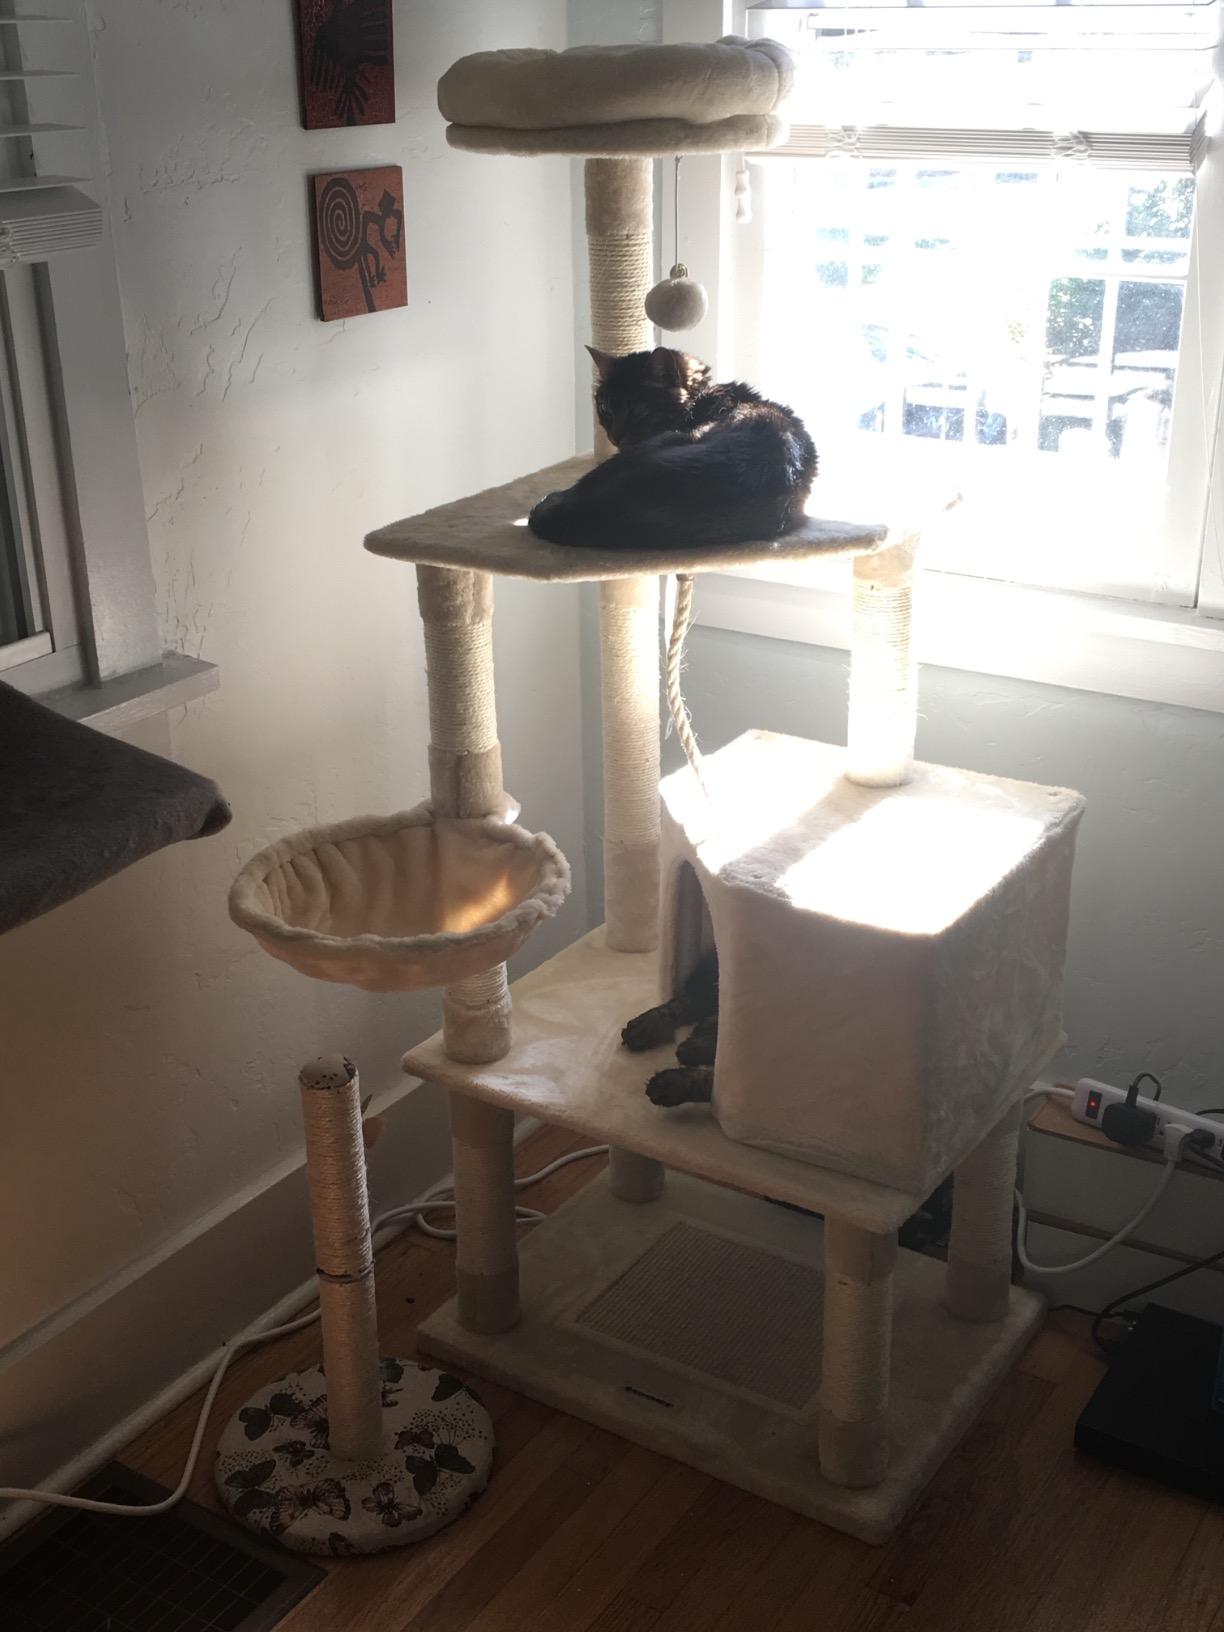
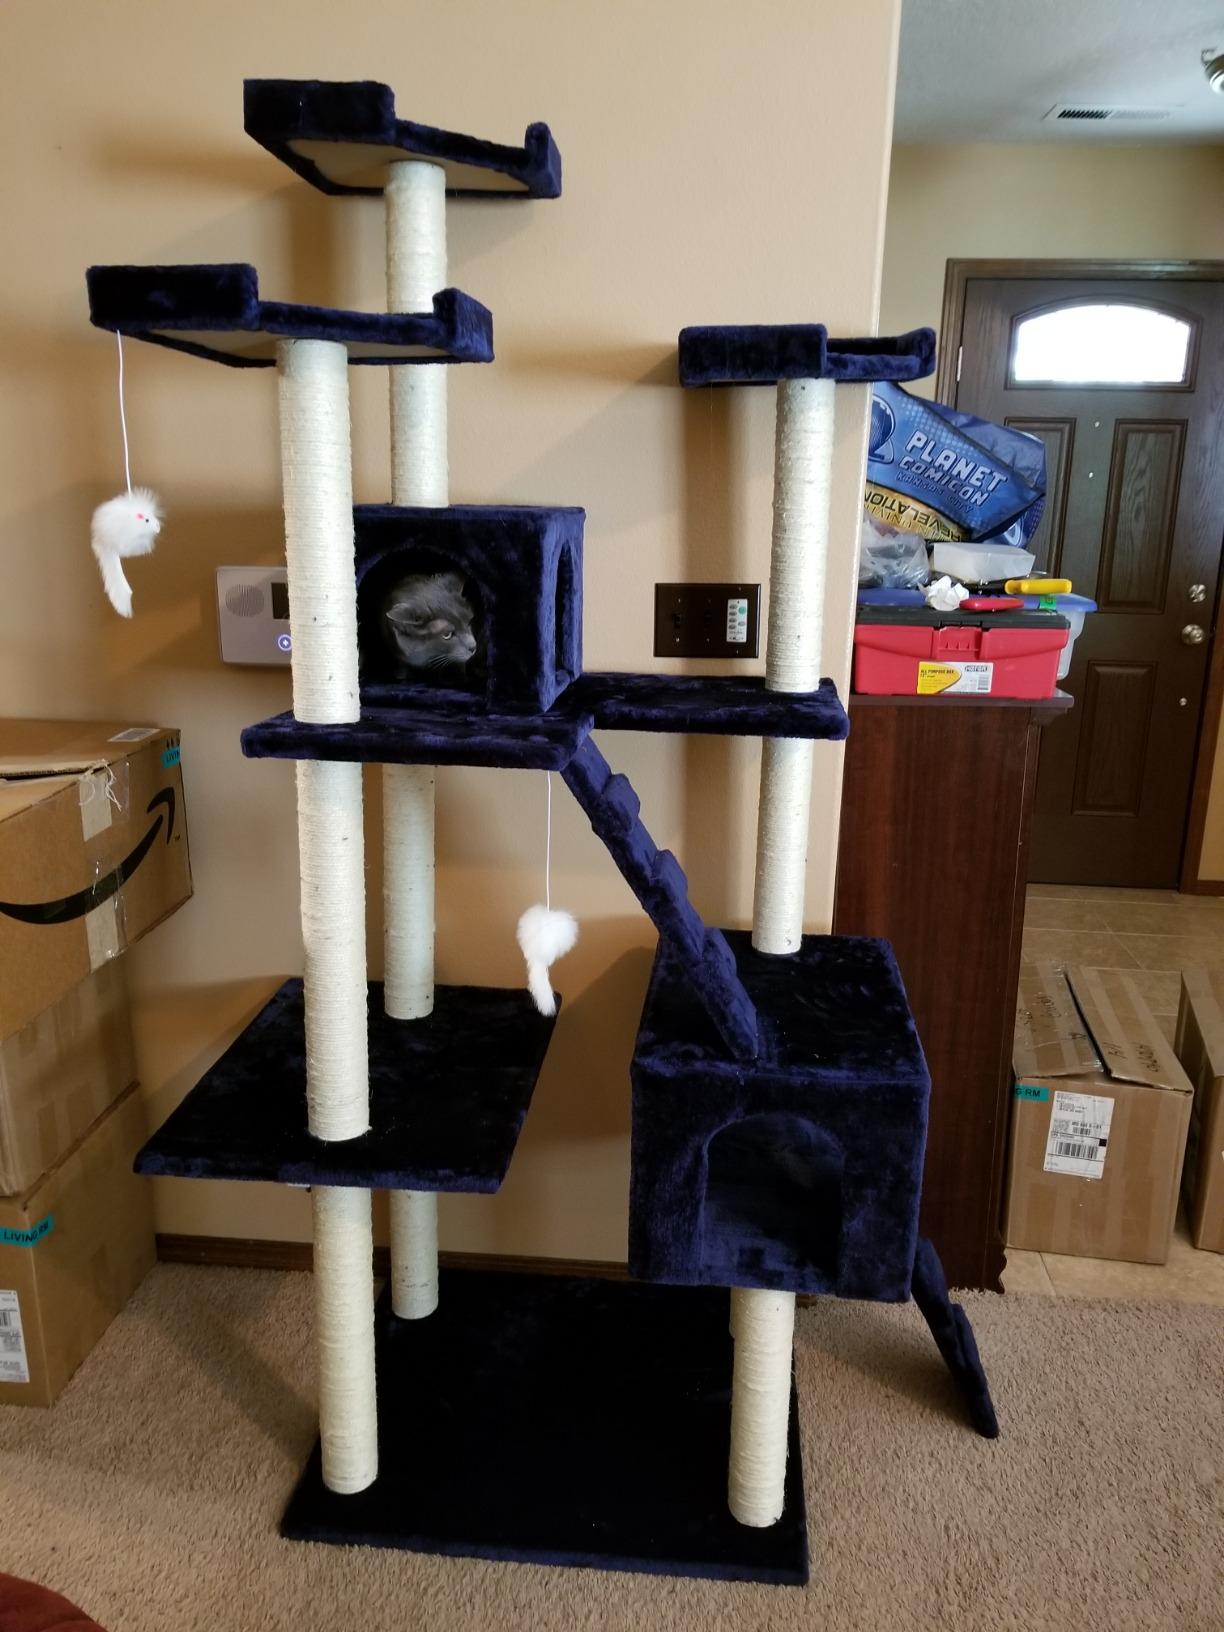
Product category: items_cat tree
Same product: no